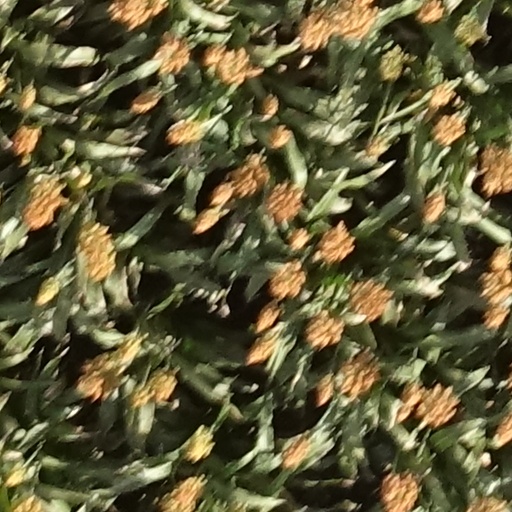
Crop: sorghum